InGeneron

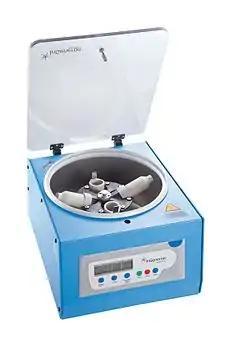

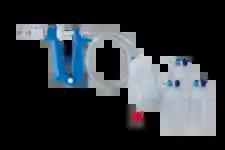
A complete InGeneron SmartGraft 200 system with Mr. Squeezy for fat grafting

InGeneron develops and manufactures biomedical equipment that is designed to fit into the workflow of an operating physician for the easy recovery of regenerative cells from the adipose tissue.